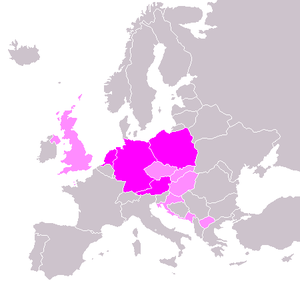
T-Mobile, filiale de Deutsche Telekom, est un opérateur mondial de téléphonie mobile, essentiellement présent en Europe ainsi qu'aux États-Unis. T-Mobile est le premier opérateur couvrant le territoire allemand, devant Vodafone.